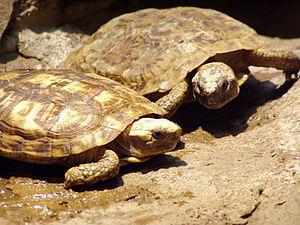
Malacochersus tornieri, unique représentant du genre Malacochersus, est une espèce de tortues terrestres de la famille des Testudinidae.